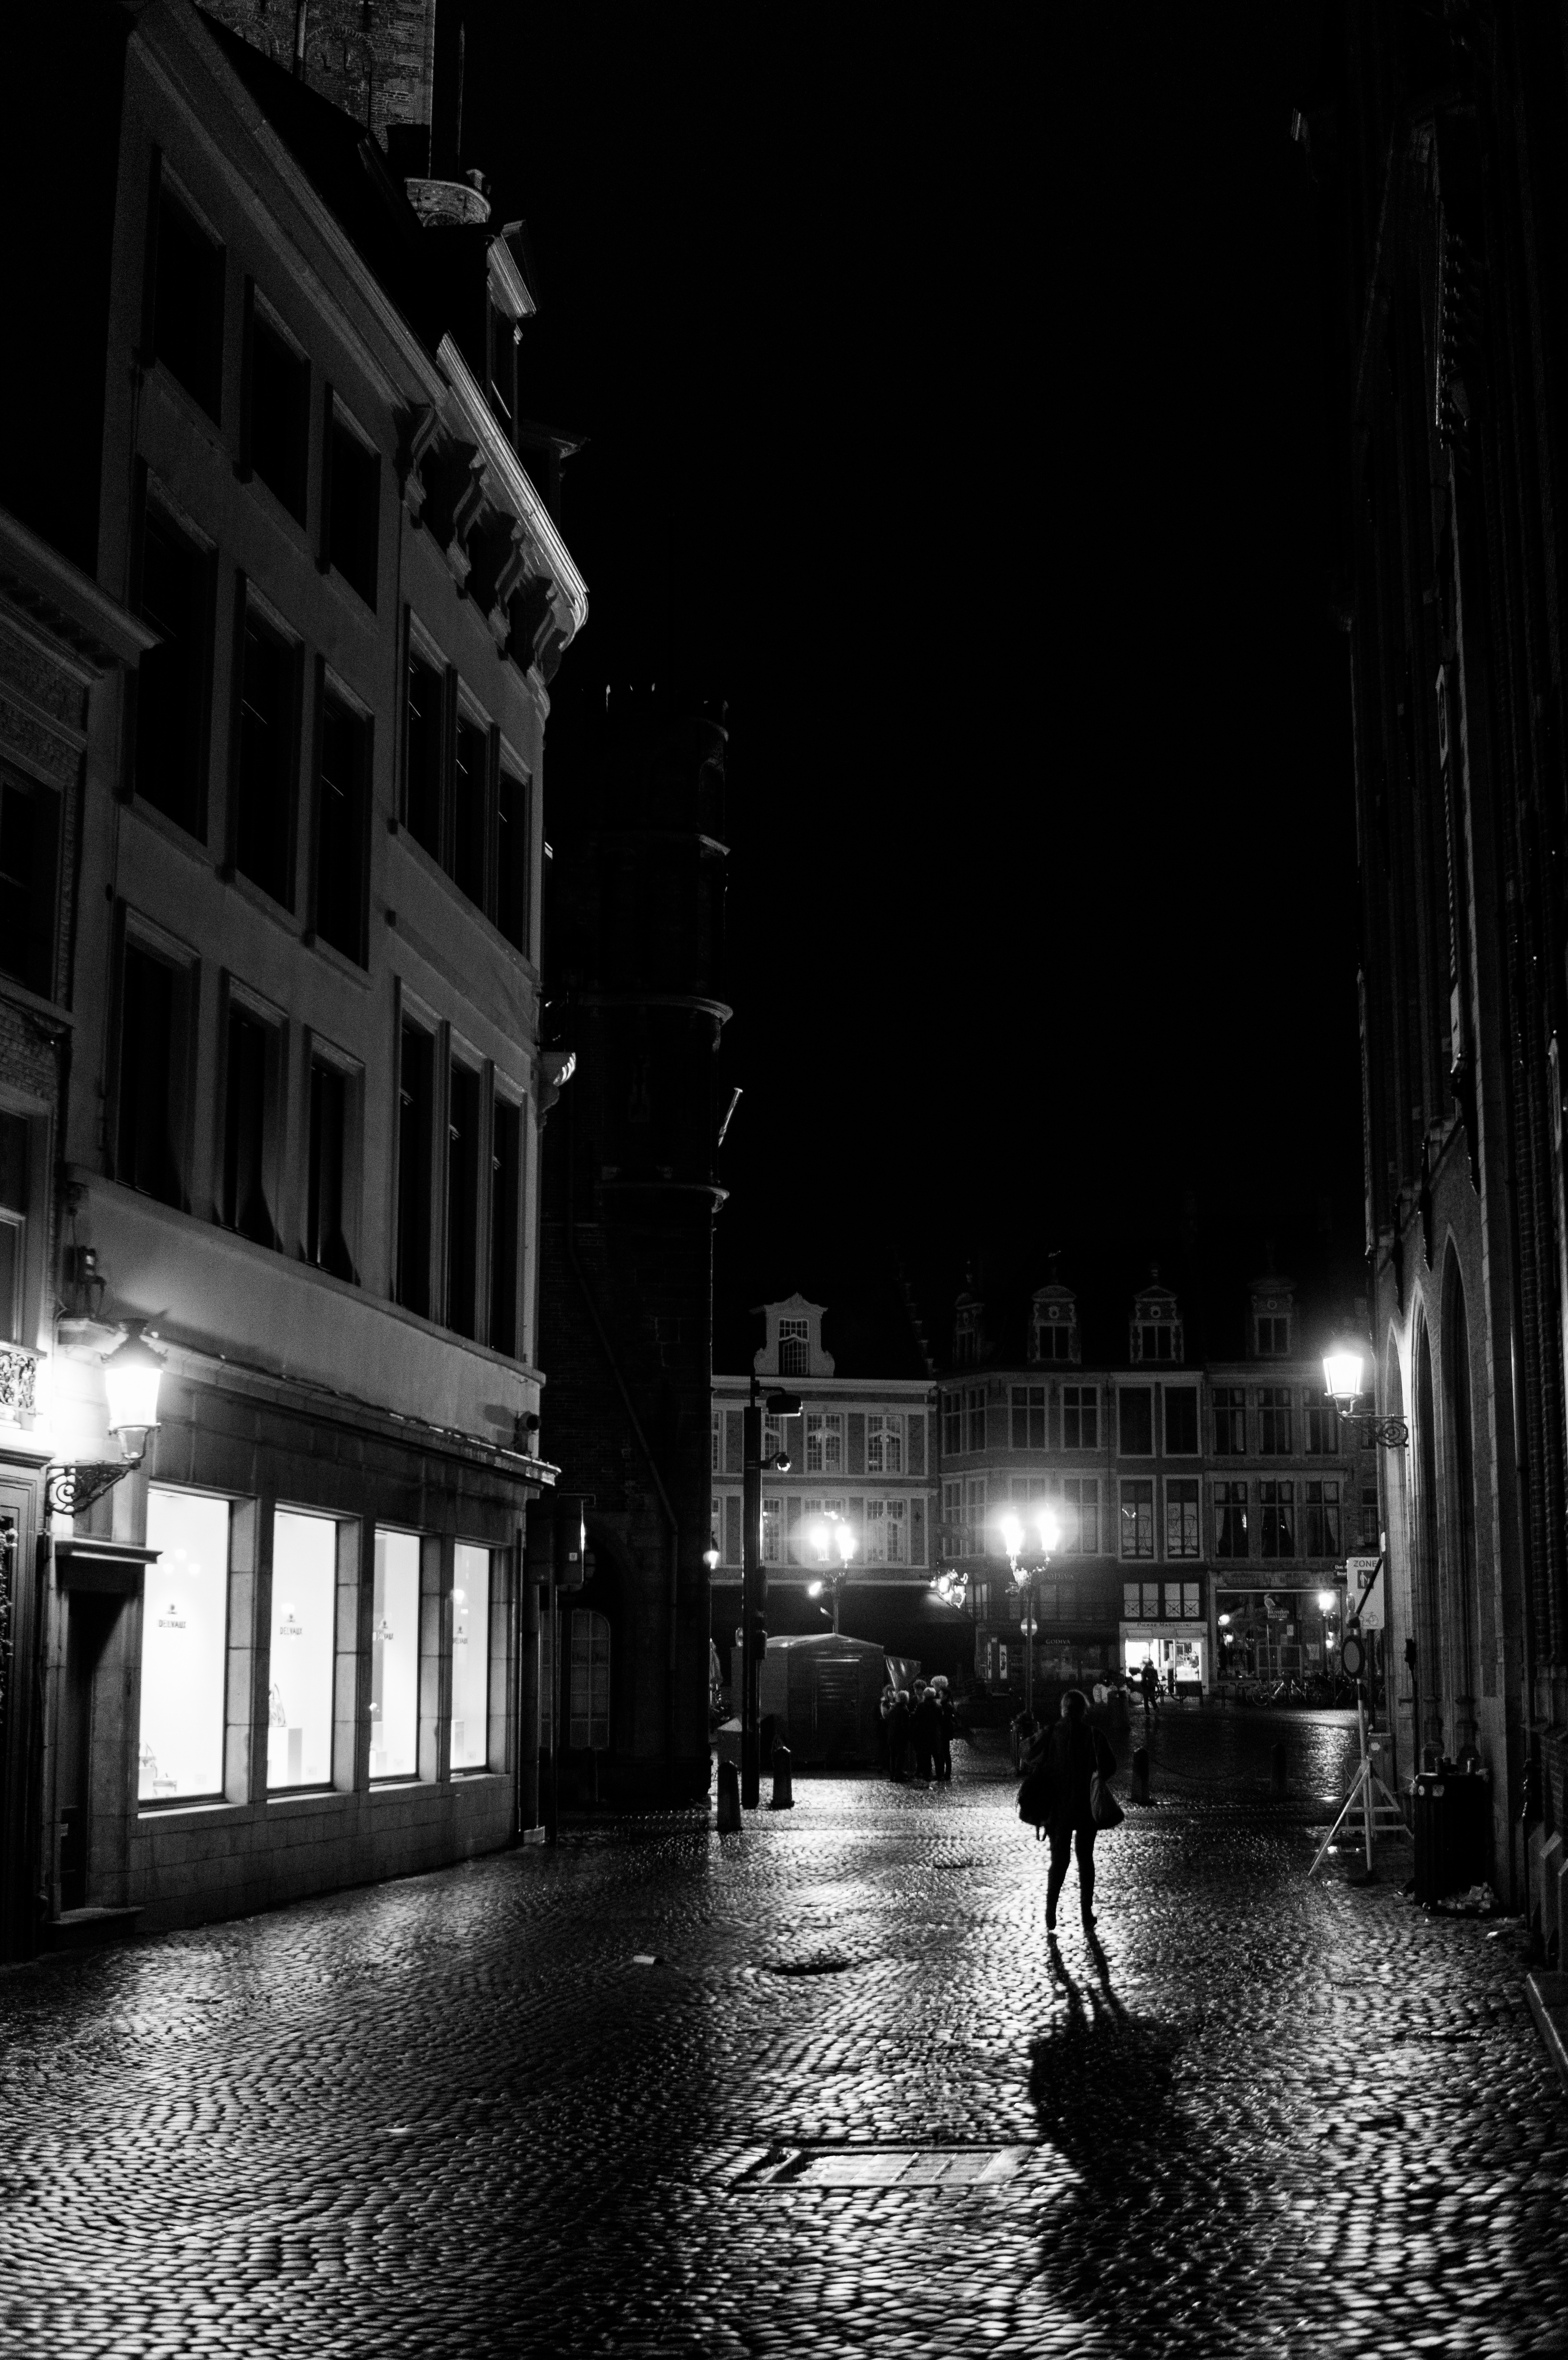
light, black and white, road, street, night, city, cityscape, evening, reflection, weather, darkness, street light, black, monochrome, lighting, metropolis, urban area, monochrome photography